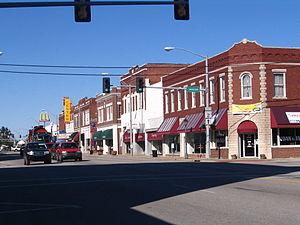
La ville américaine de Vinita est le siège du comté de Craig, dans l'Oklahoma. En 2007, elle comptait 6 017 habitants.